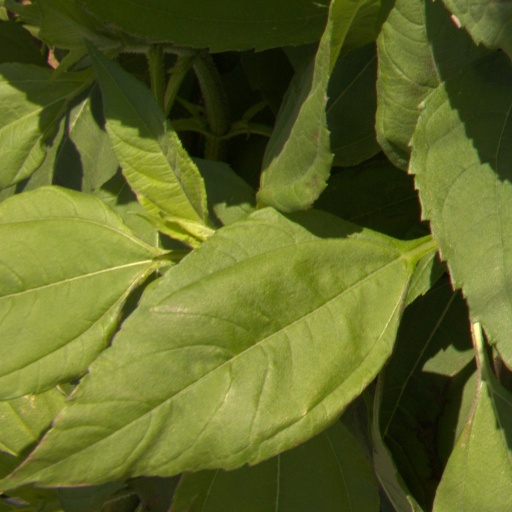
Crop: Jerusalem artichoke